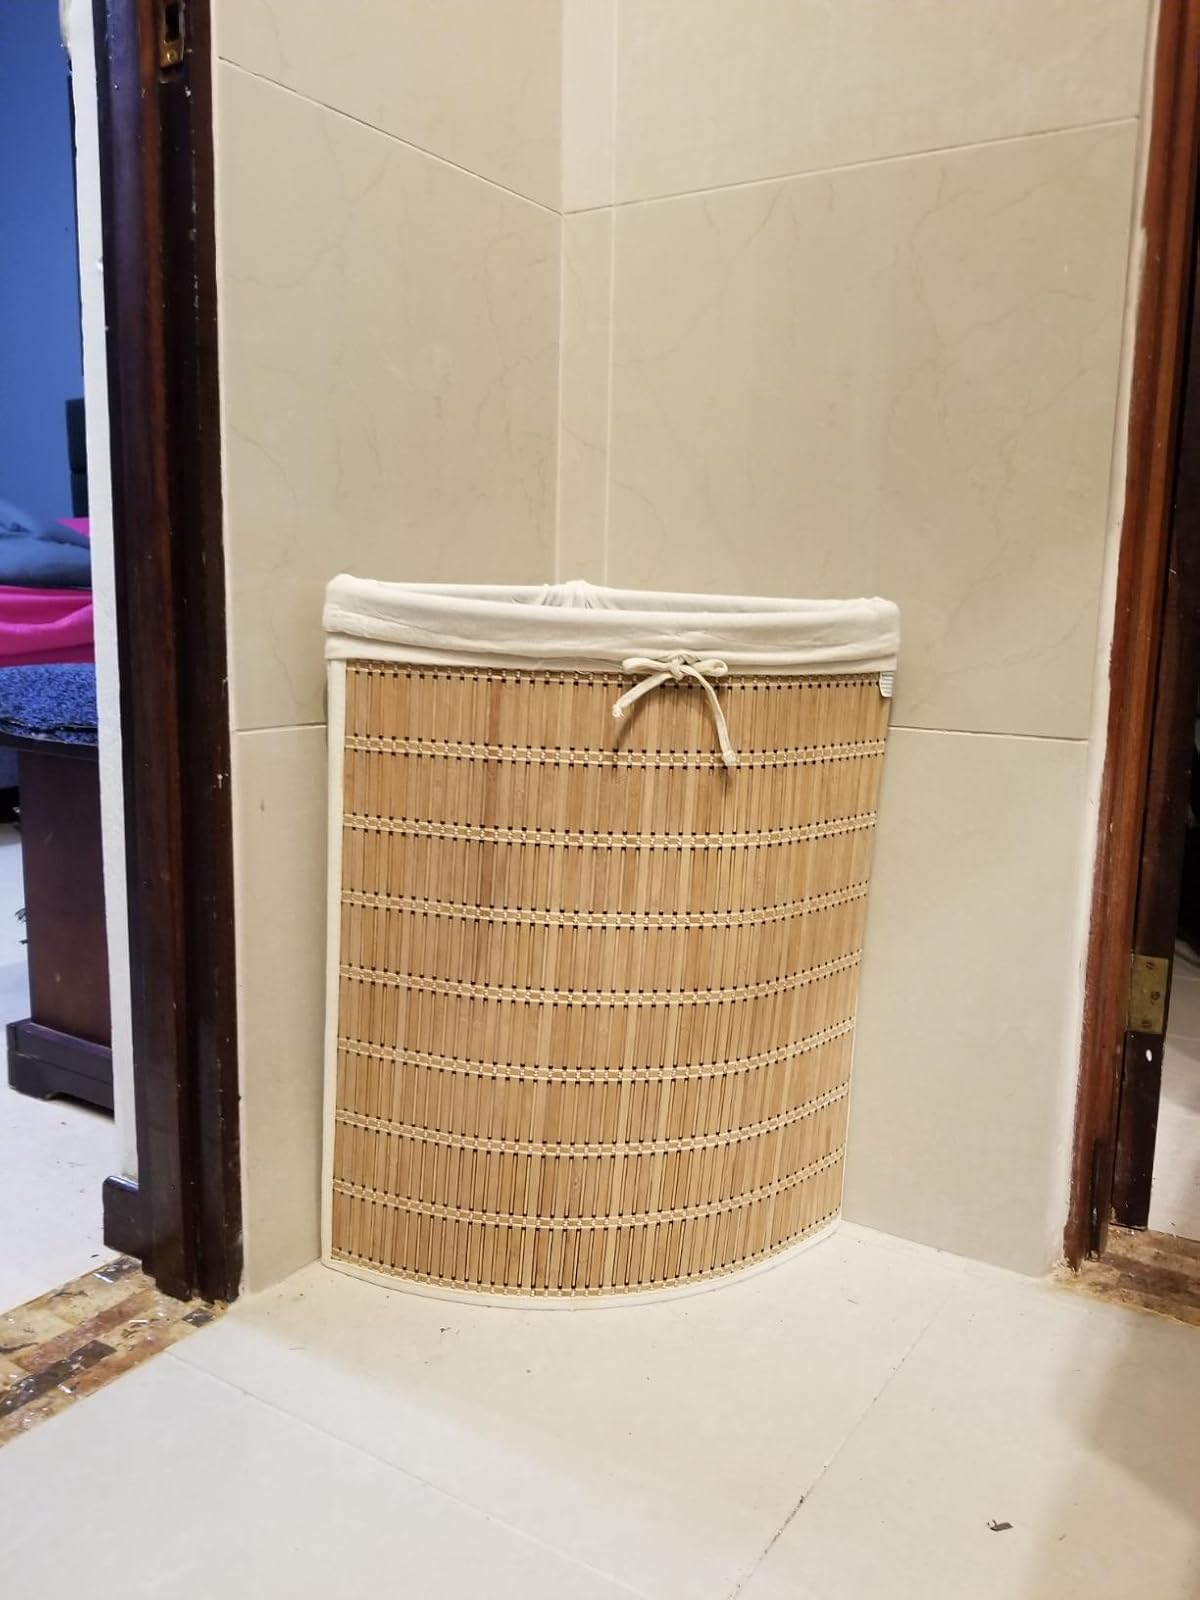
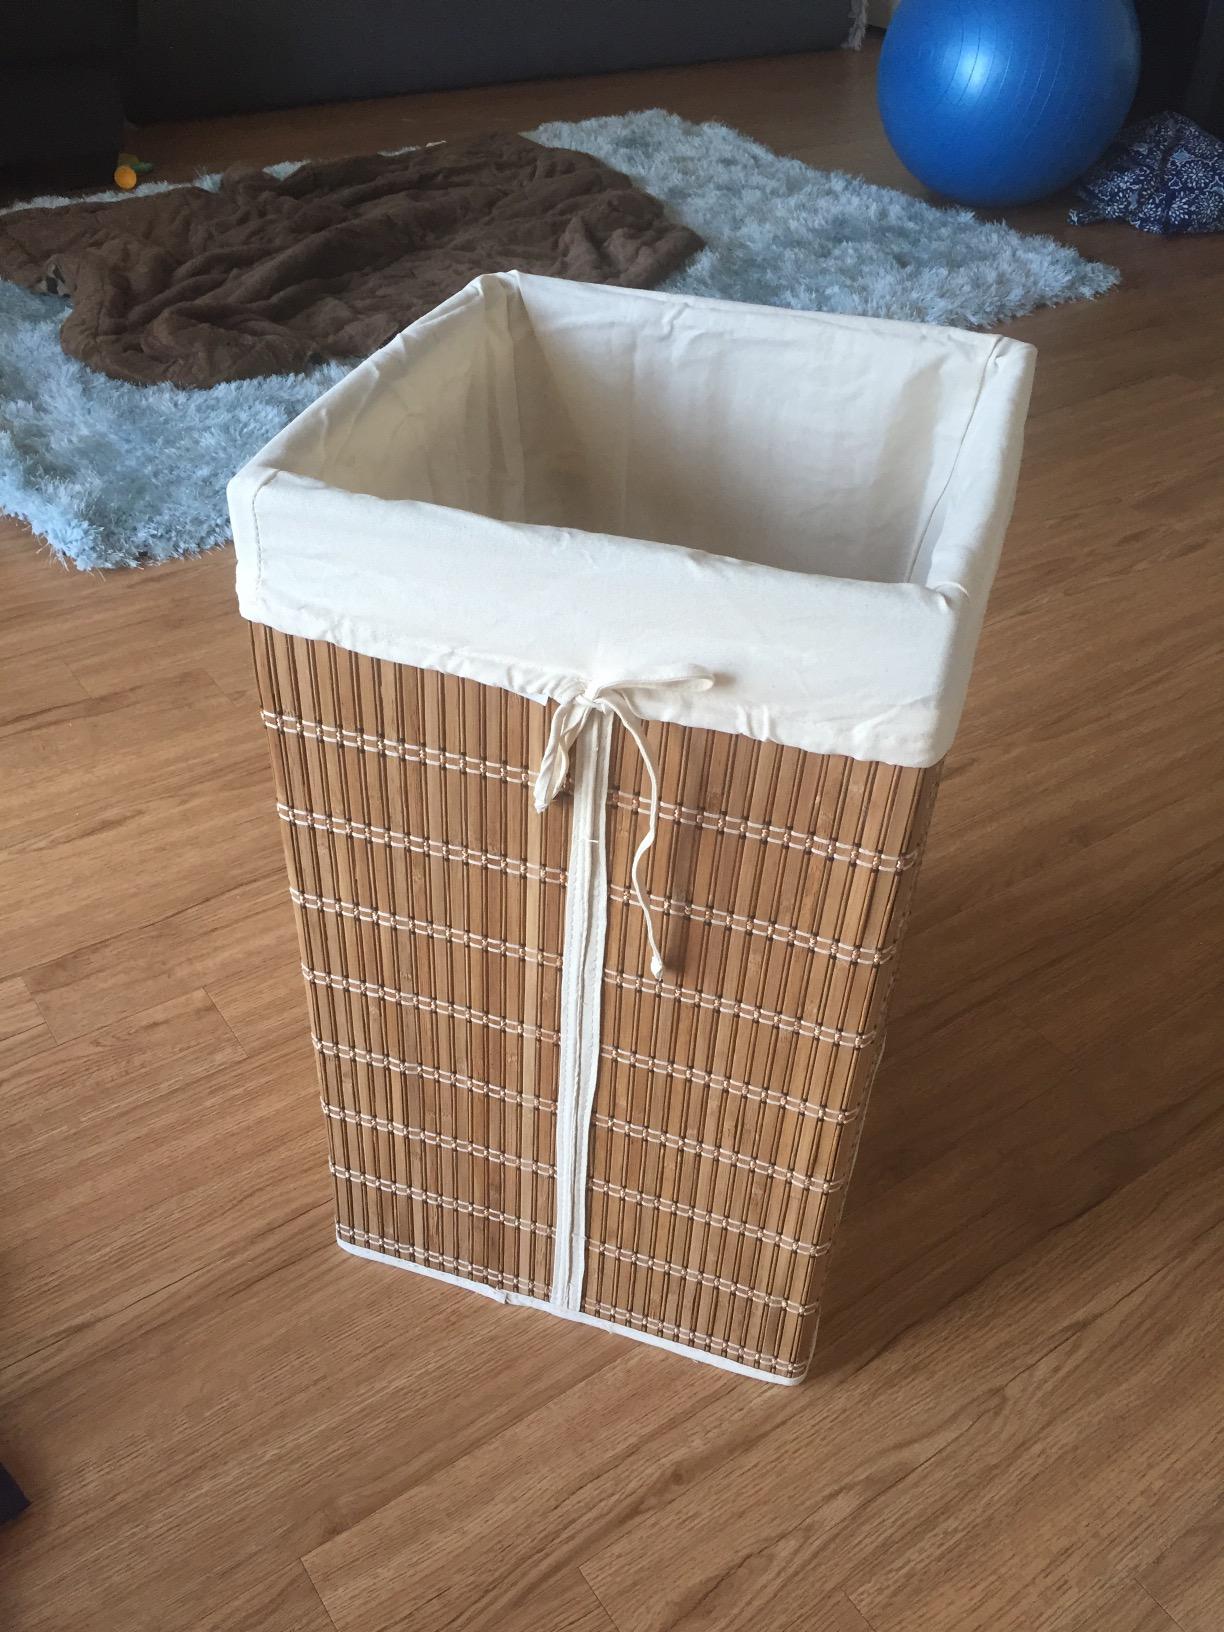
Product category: items_hamper
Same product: no